Embassy of Indonesia, Cairo

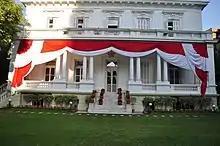

The Embassy of the Republic of Indonesia in Cairo is the diplomatic mission of the Republic of Indonesia to the Arab Republic of Egypt. The first Indonesian ambassador to Egypt was Haji Mohammad Rasyidi (1950–1952). The current ambassador, Helmy Fauzy, was appointed by President Joko Widodo on 25 February 2016.